Neckar

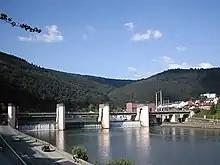
Neckar-Staustufe Hirschhorn with weir and double barrage

From 1841/42 onwards the Heilbronn-based Neckar-Dampfschifffahrt introduced a regular passenger and general cargo transport from Heilbronn to Mannheim. Despite the usage of modern steam ships, horses still pulled the heavy barges on the towpath upriver. The reason was that the steam ships were not yet strong enough herefore.